Glacier Bay Basin

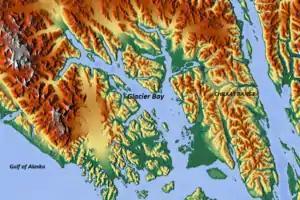
Relief map of Glacier Bay

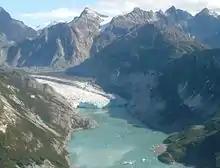
McBride Glacier, Glacier Bay, in 2004

Glacier Bay is subsumed within the larger about National Park and Preserve. The preserve, which is a spectacular ensemble of marine and terrestrial life, is delimited by: The Tongass National Forest borders on the east and north east; by the international boundary with Tatshenshini-Alsek Wilderness Provincial Park in British Columbia, Canada on the north; by the waters of Cross Sound and Icy Strait border on the south; and by the Pacific Ocean on the west. When President Calvin Coolidge declared the Glacial Bay to be a national monument, in 1925, the objective clearly stated was: